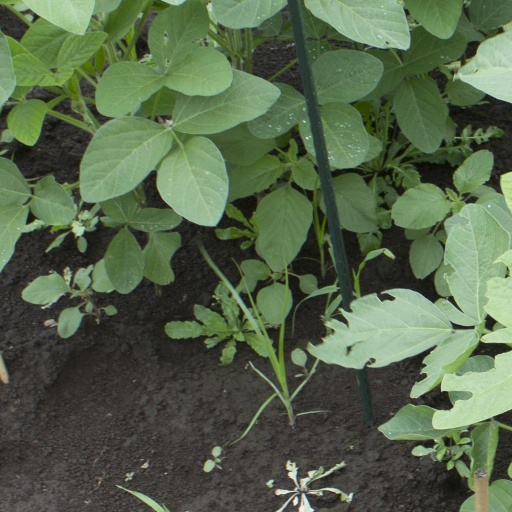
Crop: soybean